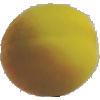
Label: Peach 2